Ferruginol

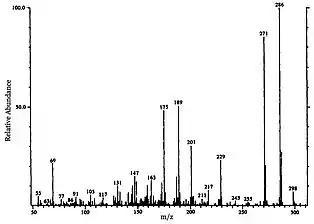
Mass spectrum of ferruginol, isolated from "Taxodium" samples. Figure modified from.

The sample preparation to measure ferruginol abundance varies depending on form the sample initially takes, though generally follows the same structure. After physically crushing the sample, "N","O"-bistrifluoroacetamide (BSTFA) is used to transform molecules into trimethyl-silyl (TMS) derivatives. It is then chemically extracted into neutral, aromatic, and polar fractions using specified eluents, often hexane, dichloromethane, and methanol, respectively. The aromatic fractions are then analyzed using gas chromatography–mass spectrometry (GC-MS), and library data along with fragmentation patterns are used to identify the molecular makeup of each notable peak and their relative concentration in the sample. Ferruginol can be identified with a molecular weight of 286 m/z.